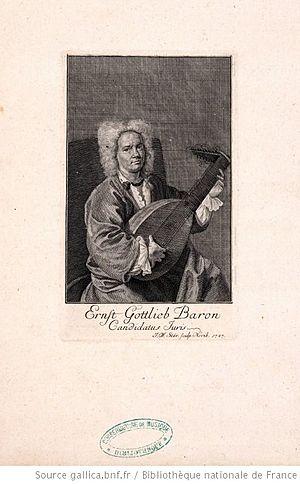
Ernst Gottlieb Baron, né à Breslau, le 17 février 1696 et mort à Berlin le 12 avril 1760, est un compositeur et luthiste allemand, membre de l'École de Berlin.